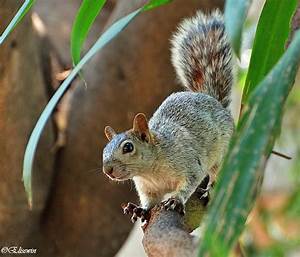
Label: scoiattolo